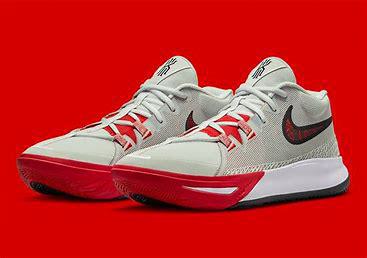
Brand: Nike
Model: Kyrie Flytrap 5